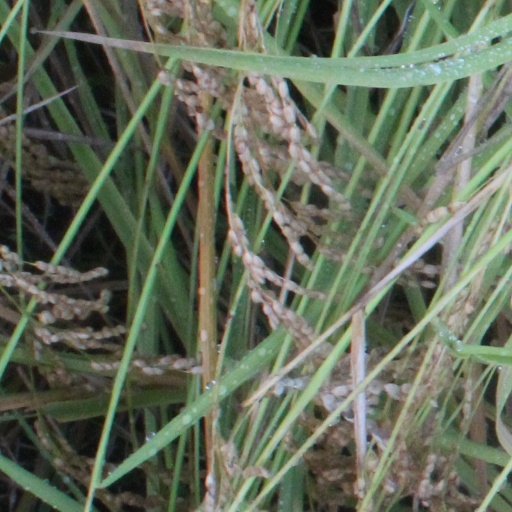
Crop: rice